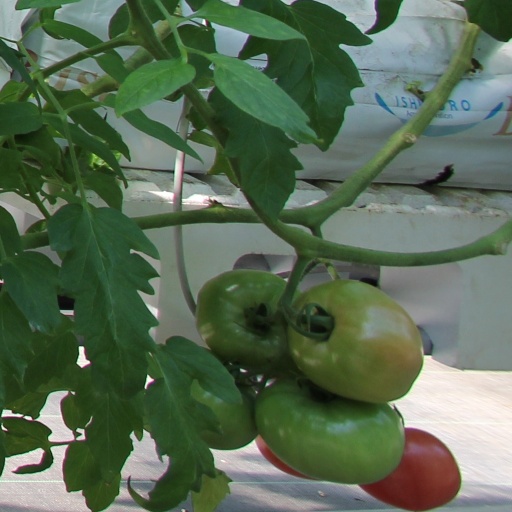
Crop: tomato